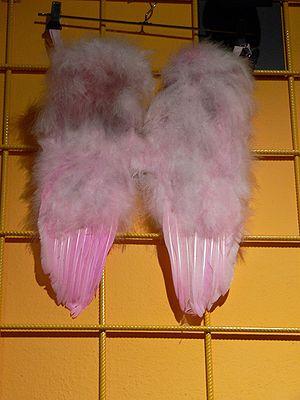
Éléments de mode Goth Aucune de ces photographie n'aurait été possible sans l'aimable autorisation du magasin Maniak du Flon, à Lausanne, que nous remercions chaleureusement.
La mode gothique est un ensemble d'éléments liés à l'apparence physique associée au mouvement gothique.